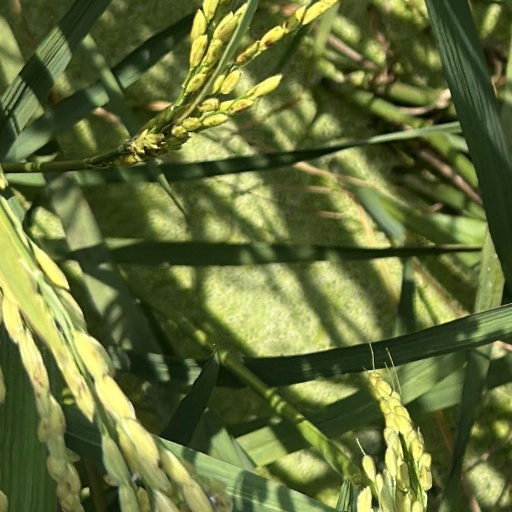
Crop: rice